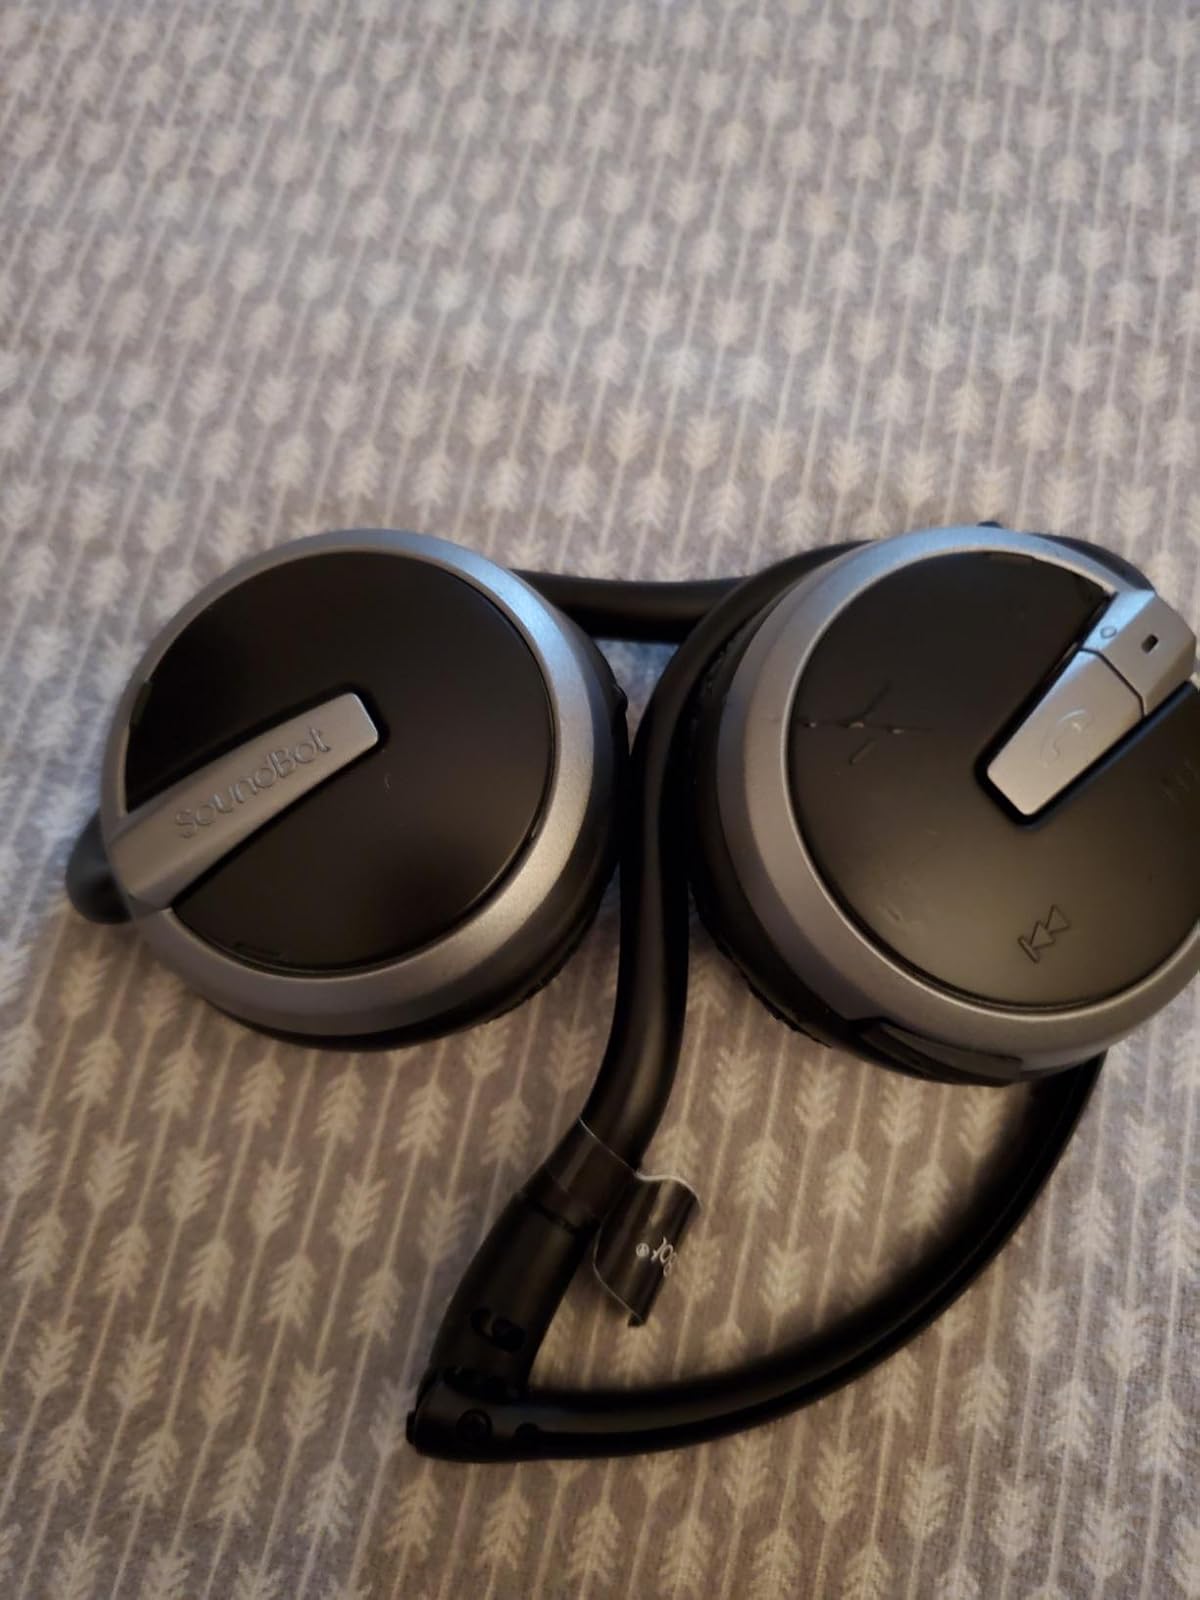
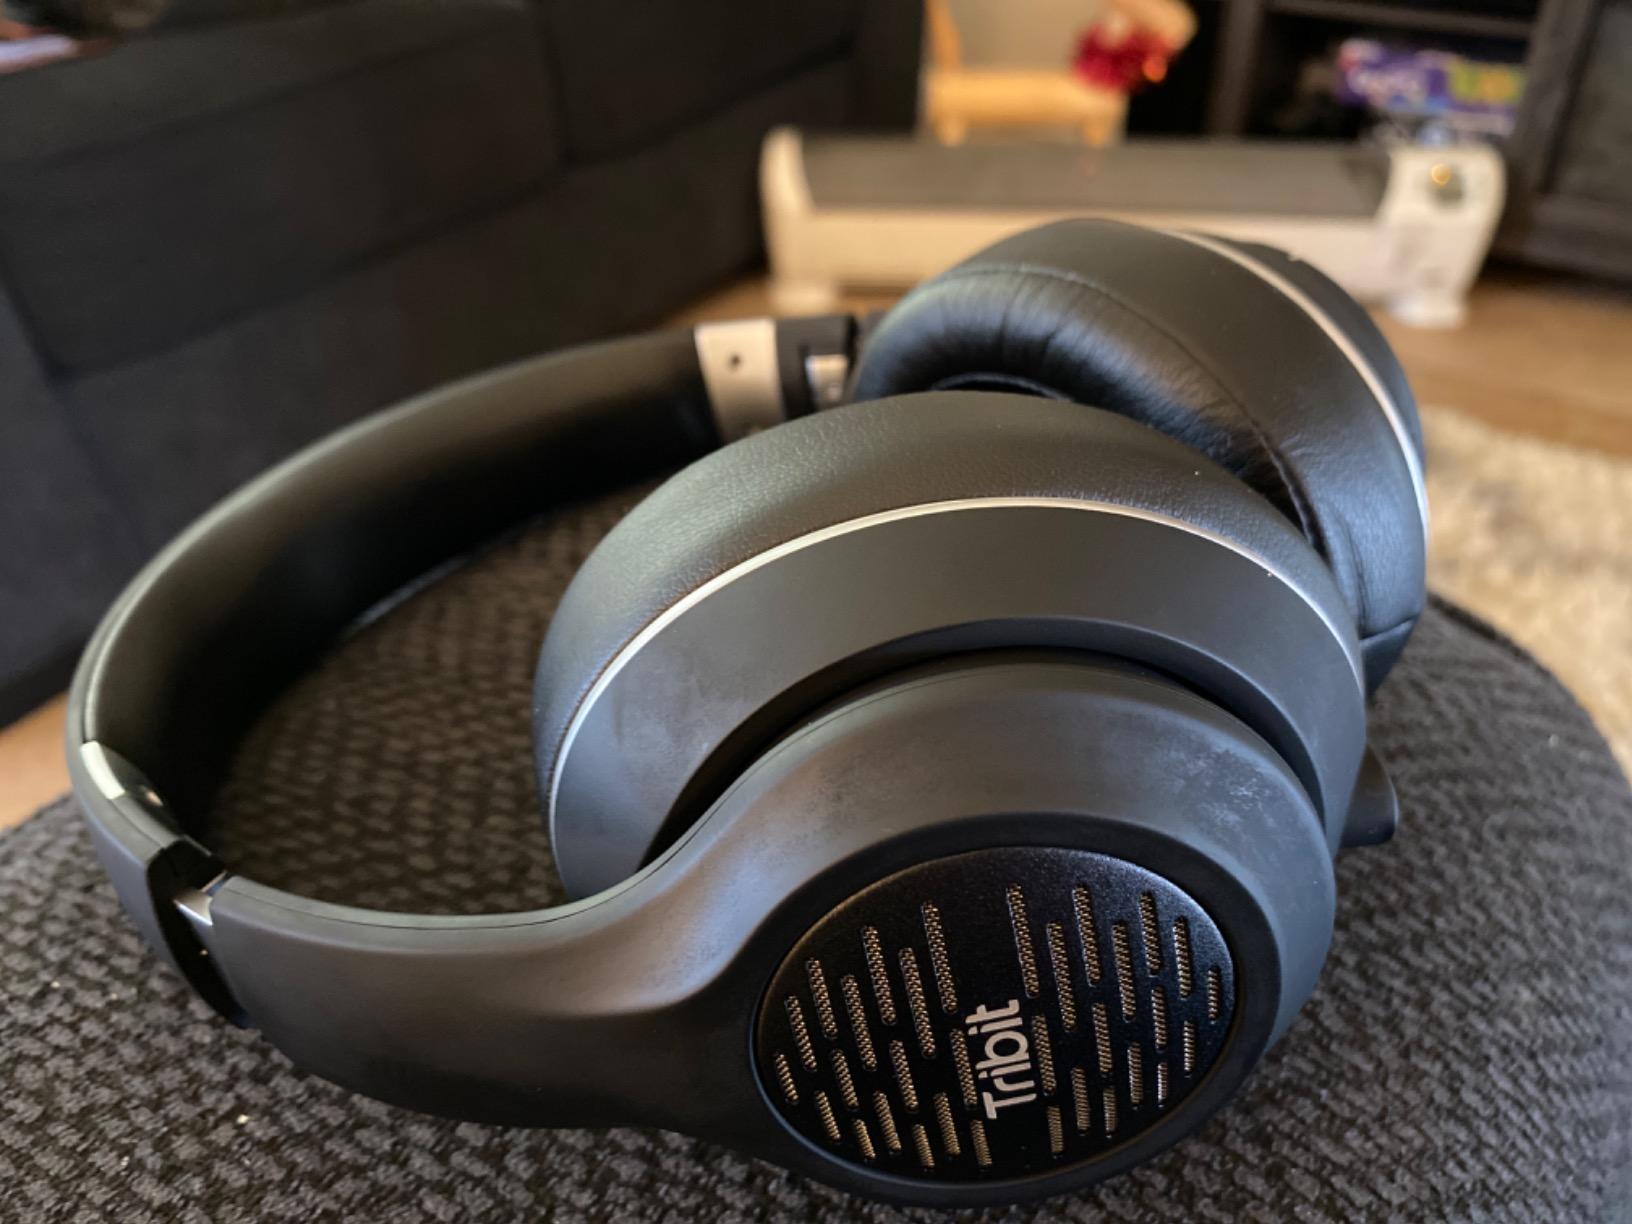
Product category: headphones
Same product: no